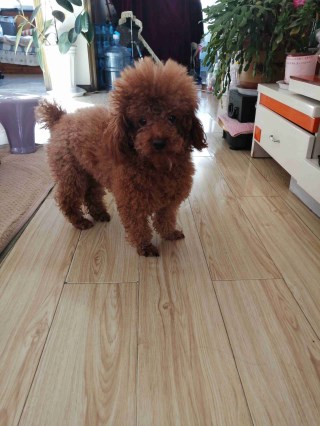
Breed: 7449-n000128-teddy